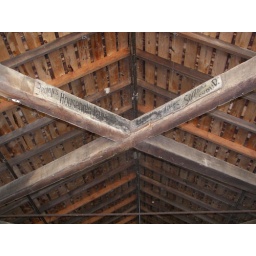
Inside the red covered bridge in Princeton, Illinois. October 9th, 2007.